Jeff Adrien

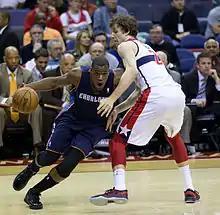
Adrien (left) with the Bobcats in March 2013

In October 2012, Adrien was acquired by the Rio Grande Valley Vipers.